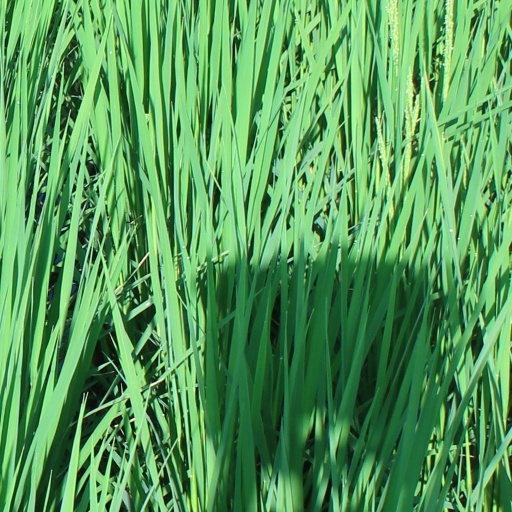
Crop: rice